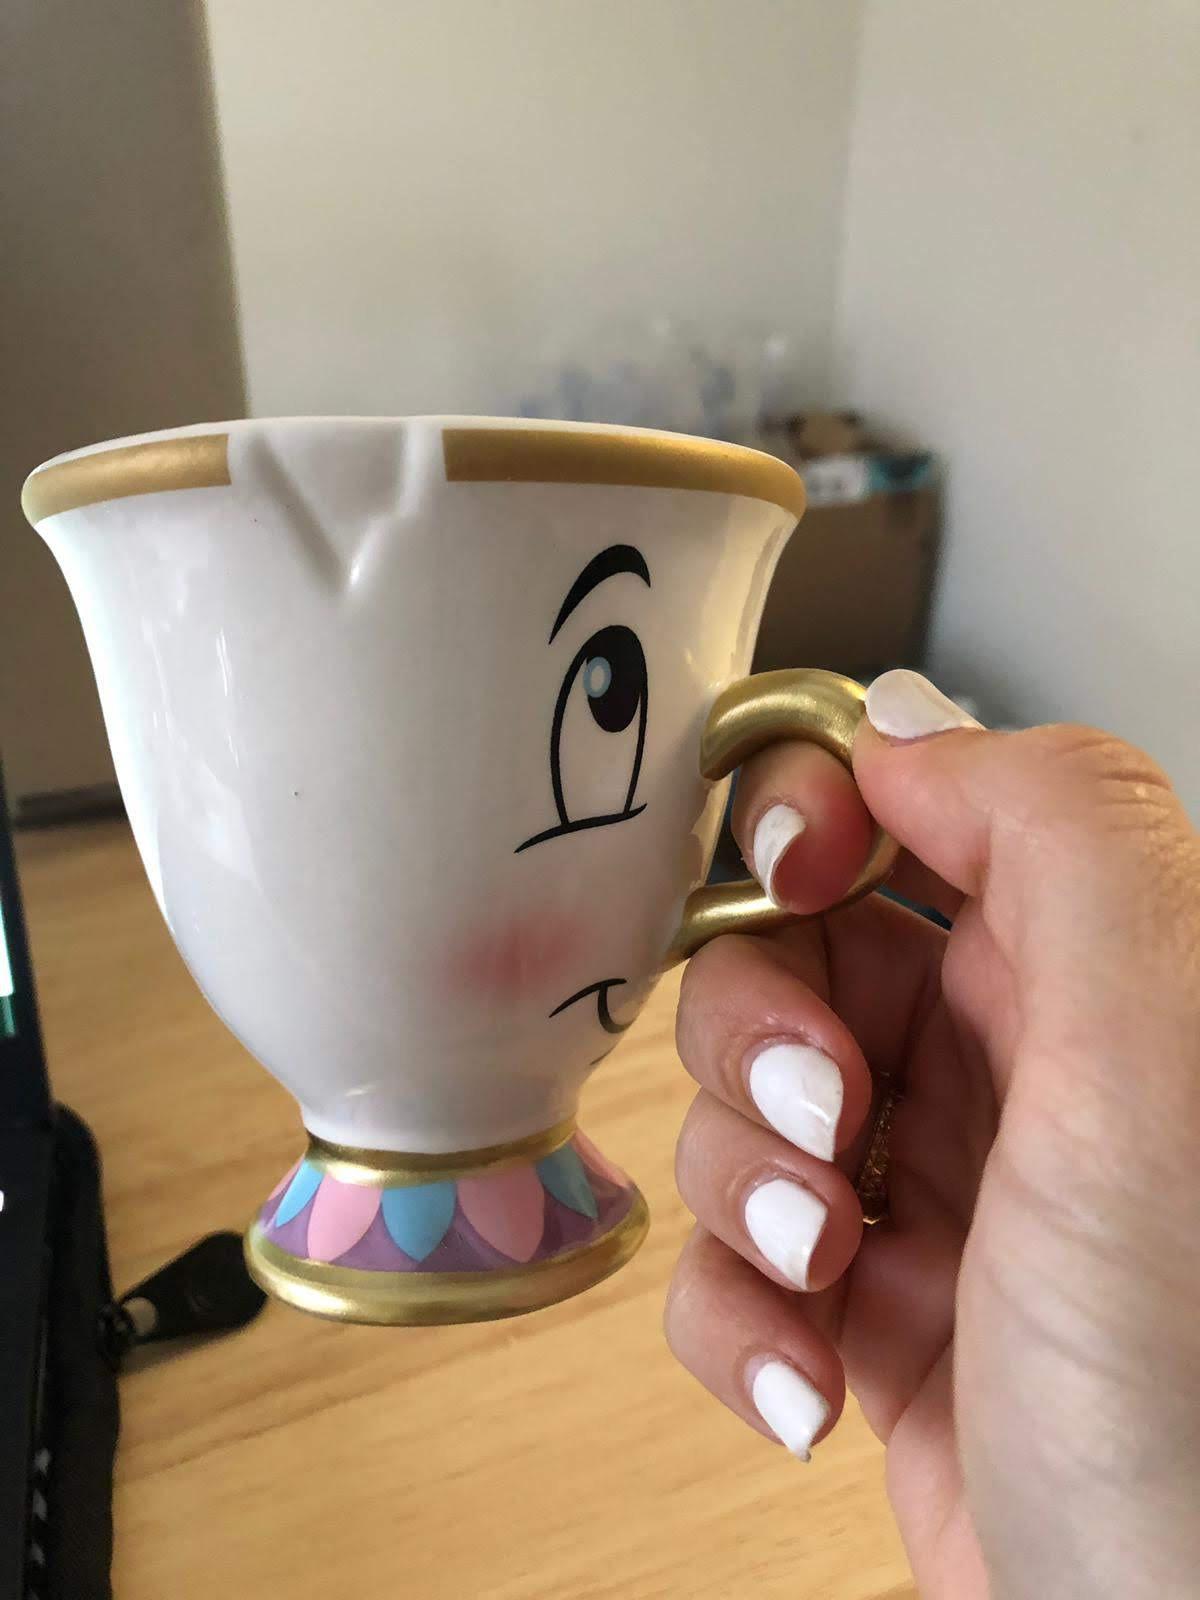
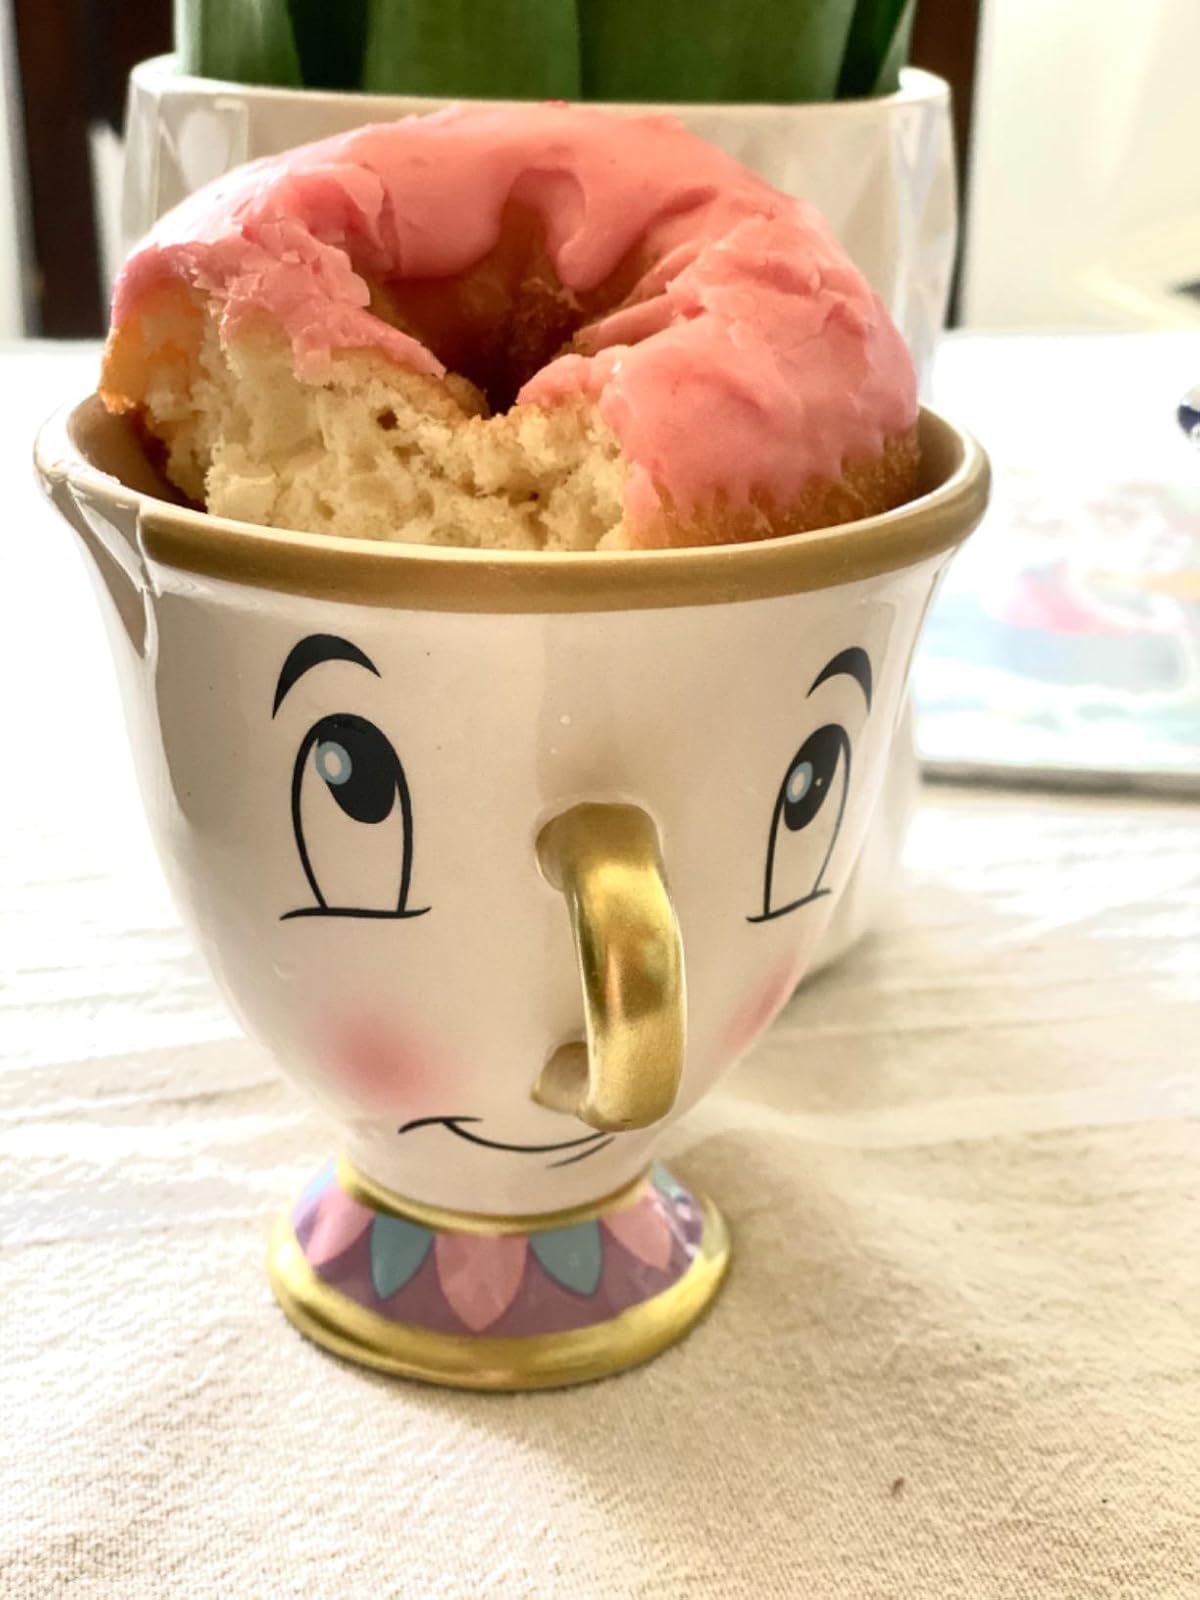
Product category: items_mug
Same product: yes